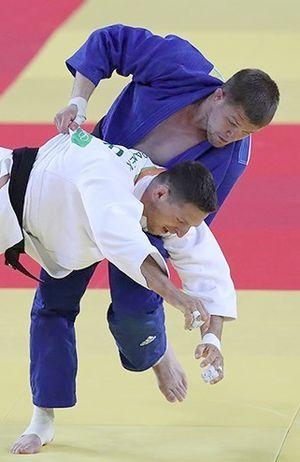
Judo aux Jeux olympiques d'été de 2016 - Moins de 100 kg hommes